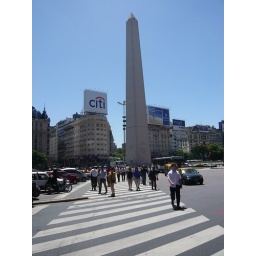
A Buenos Aires monument in the middle of the highway through the city.